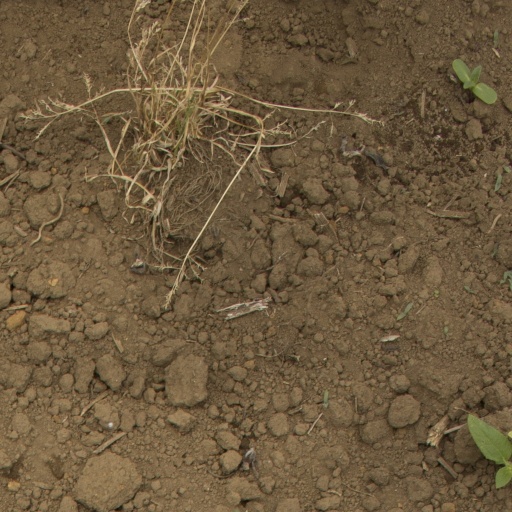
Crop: Jerusalem artichoke